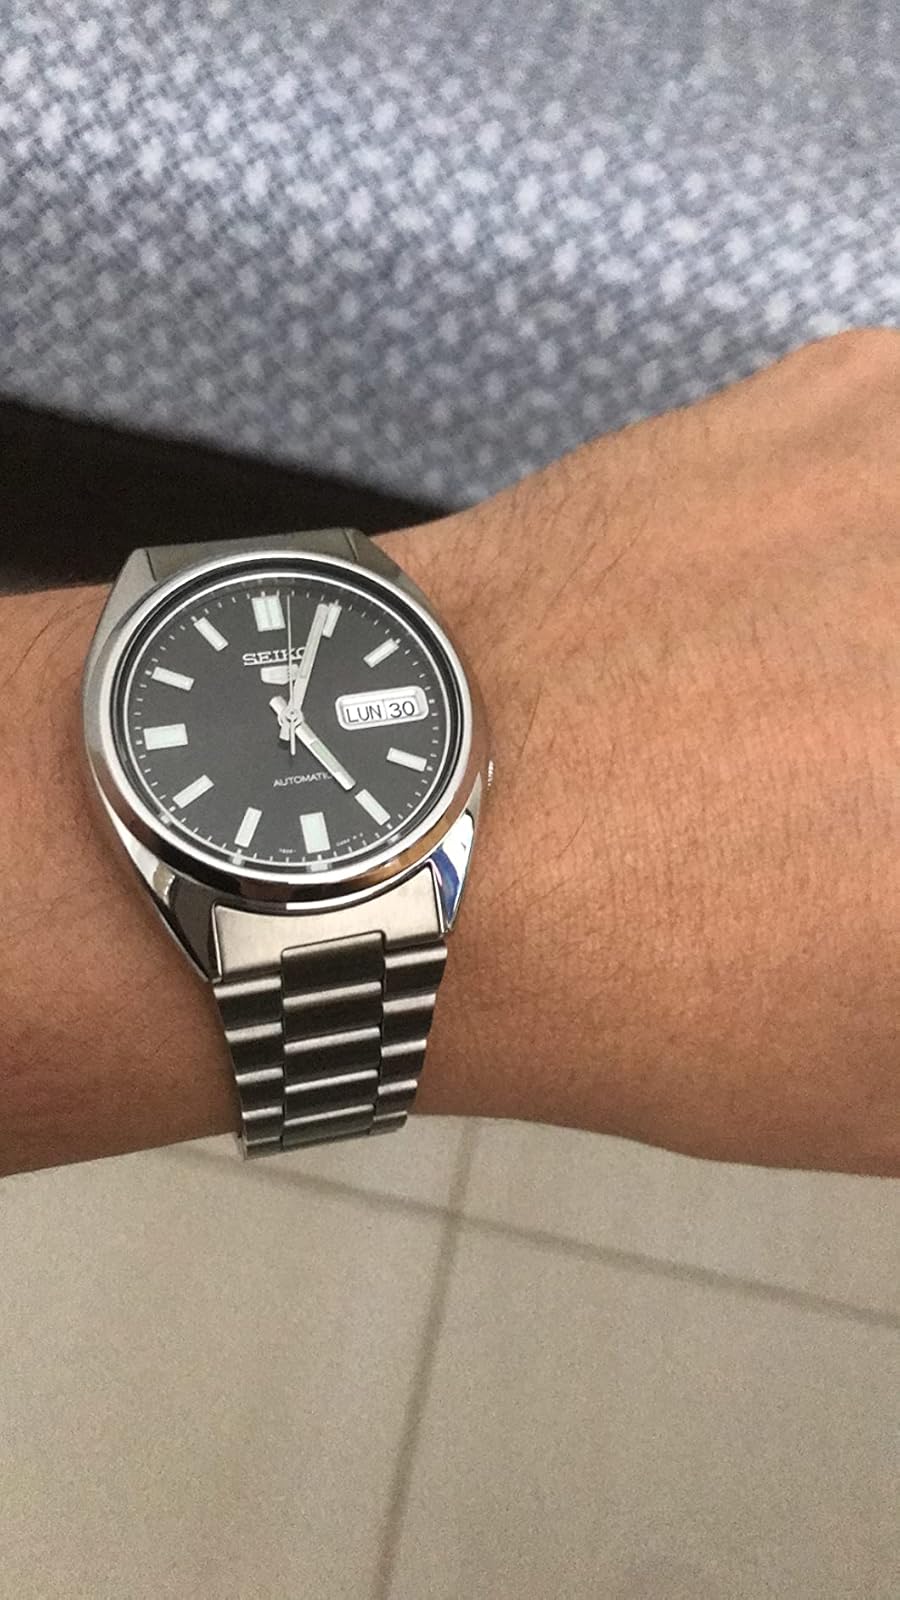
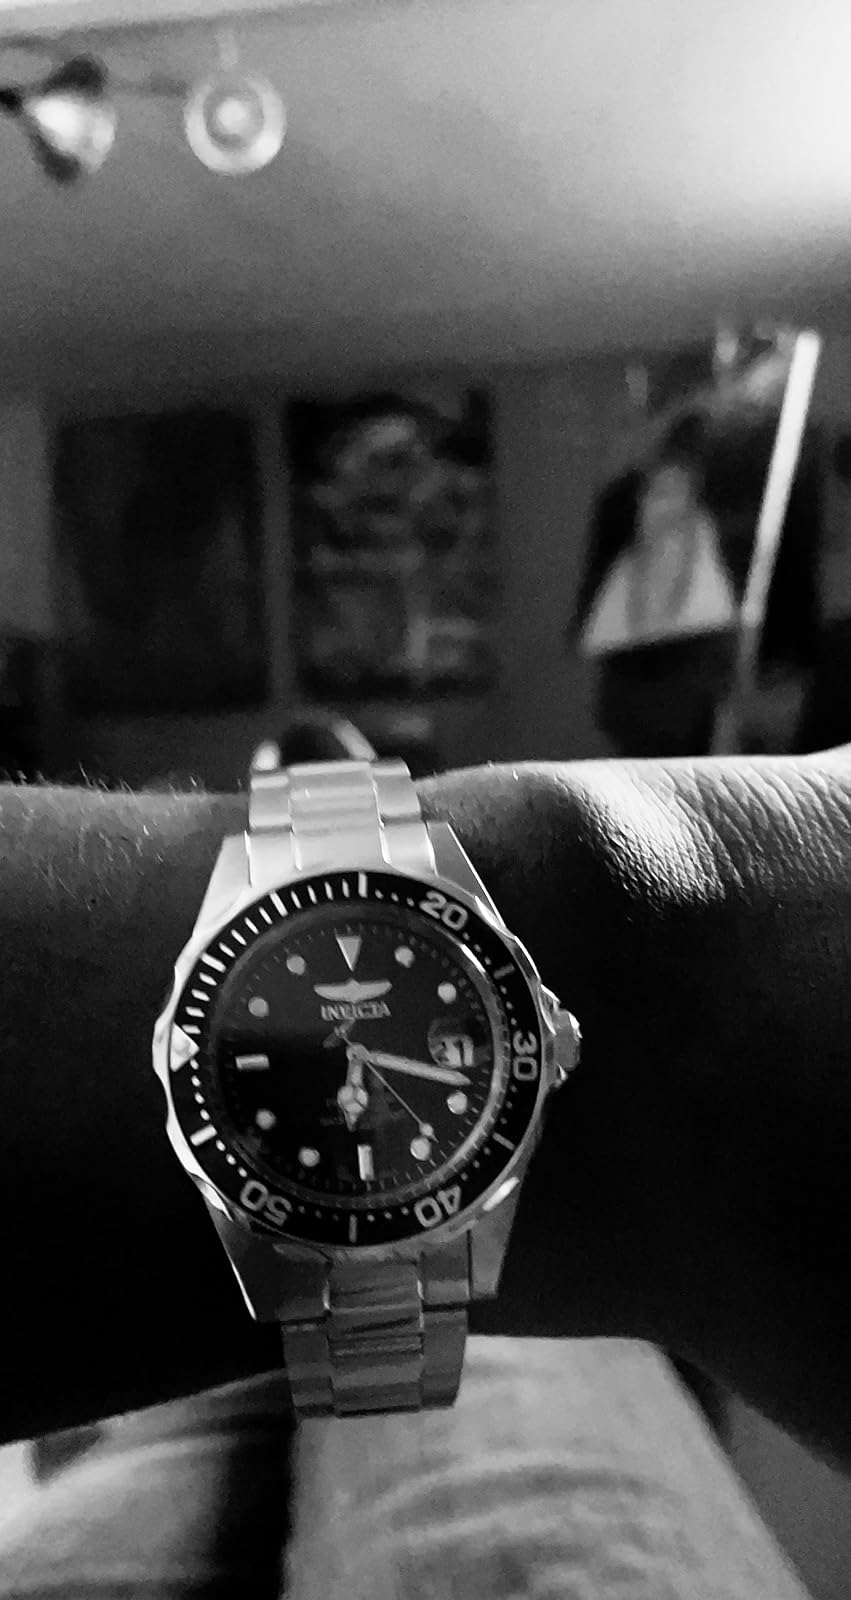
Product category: accessories_watch
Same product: no